Grumman HU-16 Albatross

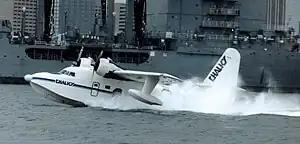
Chalk's International Airlines Albatross arriving in Miami Harbor from Nassau, Bahamas, in 1987

In the mid-1960s the U.S. Department of the Interior acquired three military Grumman HU-16s from the U.S. Navy and established the Trust Territory Airlines in the Pacific to serve the islands of Micronesia. Pan American World Airways and finally Continental Airlines' Air Micronesia operated the Albatrosses serving Yap, Palau, Chuuk (Truk), and Pohnpei from Guam until 1970, when adequate island runways were built, allowing land operations.